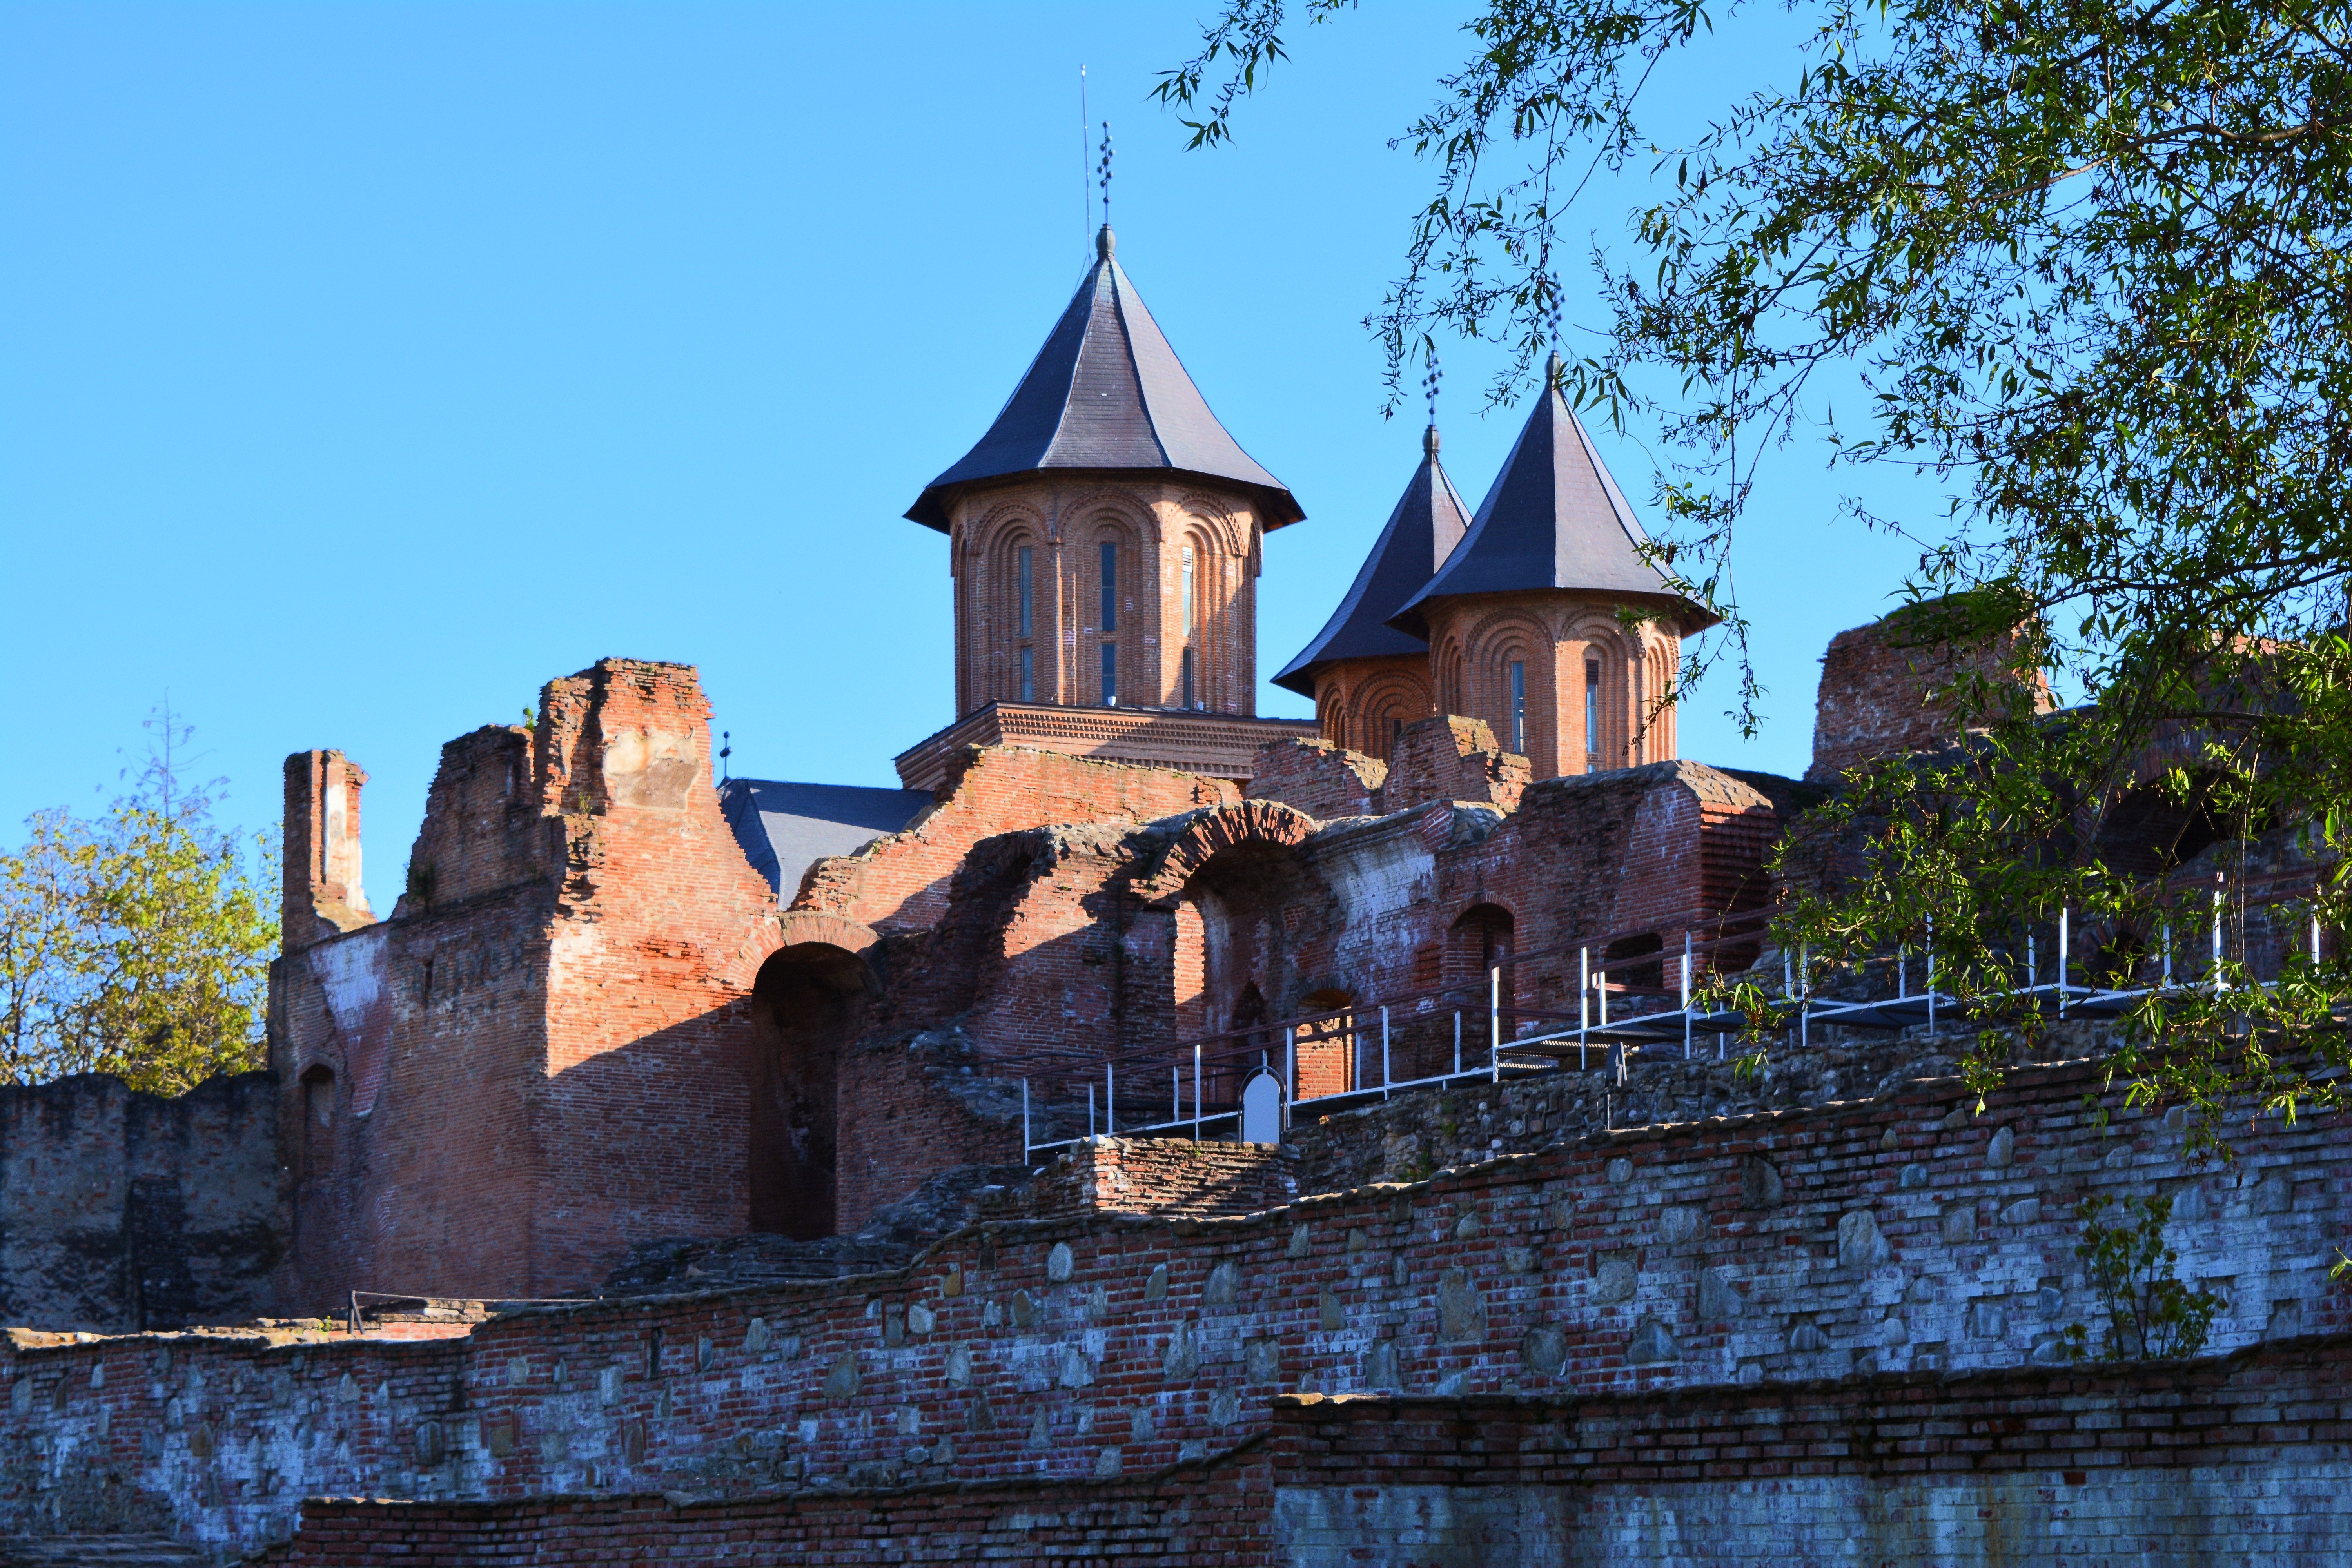
sky, building, chateau, old, city, tower, castle, blue, chapel, historic, place of worship, monastery, estate, targoviste, water castle, architecture park